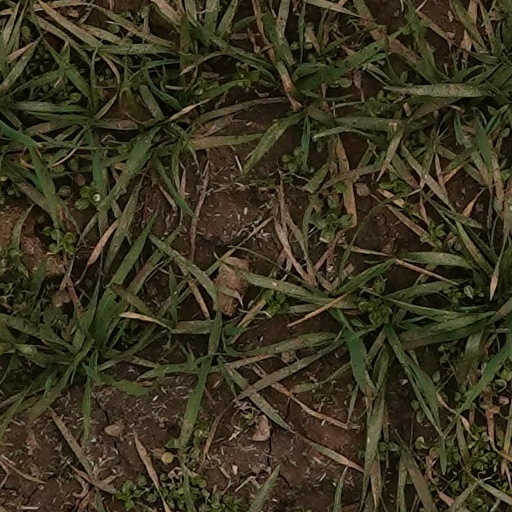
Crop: wheat